Swarm behaviour

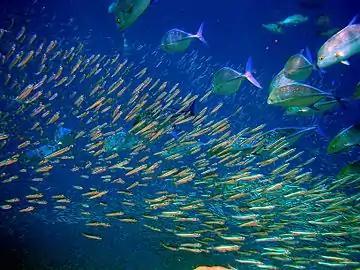
Schooling predator fish size up schooling anchovies

The term "shoal" can be used to describe any group of fish, including mixed-species groups, while "school" is used for more closely knit groups of the same species swimming in a highly synchronised and polarised manner.